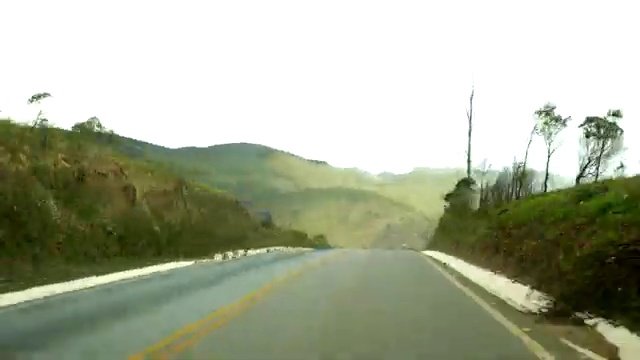
Fire: no
Smoke: no